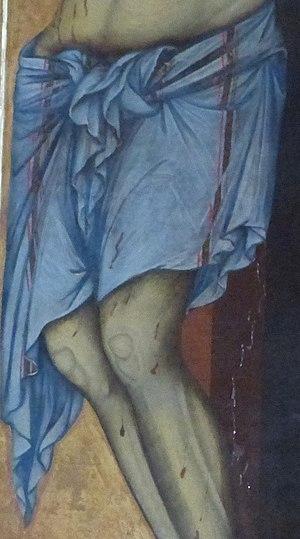
Détail du périzonium du Christ.
Le crucifix de Sant’Eustorgio est une croix peinte a tempera, réalisée vers 1288, représentant une synthèse visuelle de la Crucifixion, Jésus-Christ mort sur la croix accompagné de personnages secondaires sur les tabelloni. Le peintre serait un maître vénéto-byzantin anonyme. L’objet est exposé dans la nef de la basilique Sant’Eustorgio, à Milan.